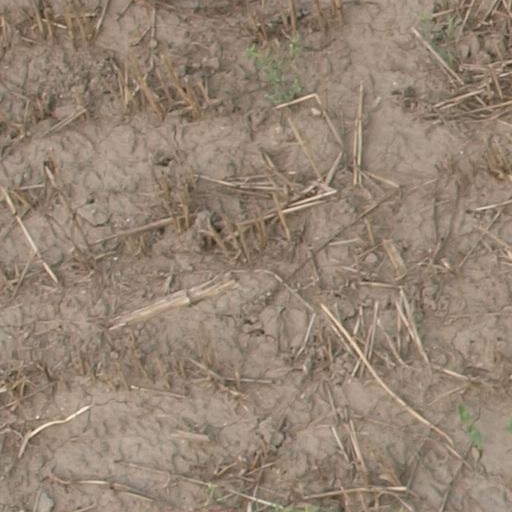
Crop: maize; corn